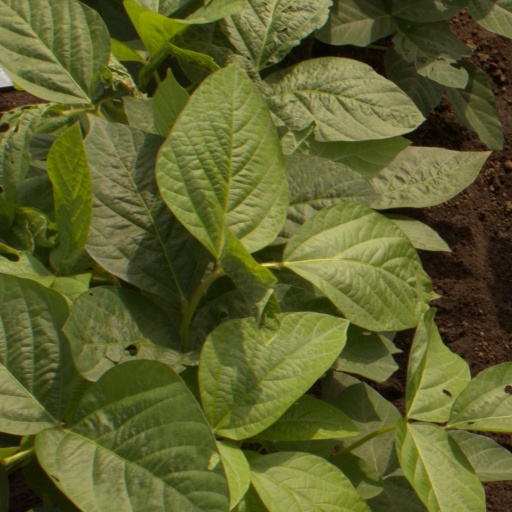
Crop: soybean